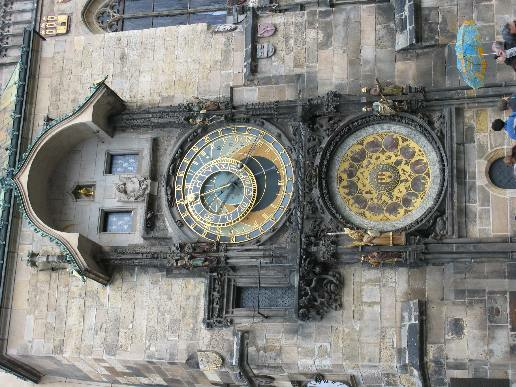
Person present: No